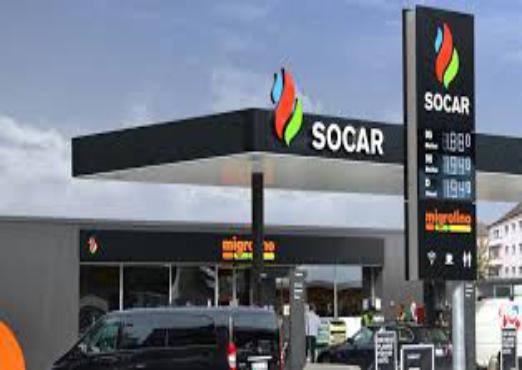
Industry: Others